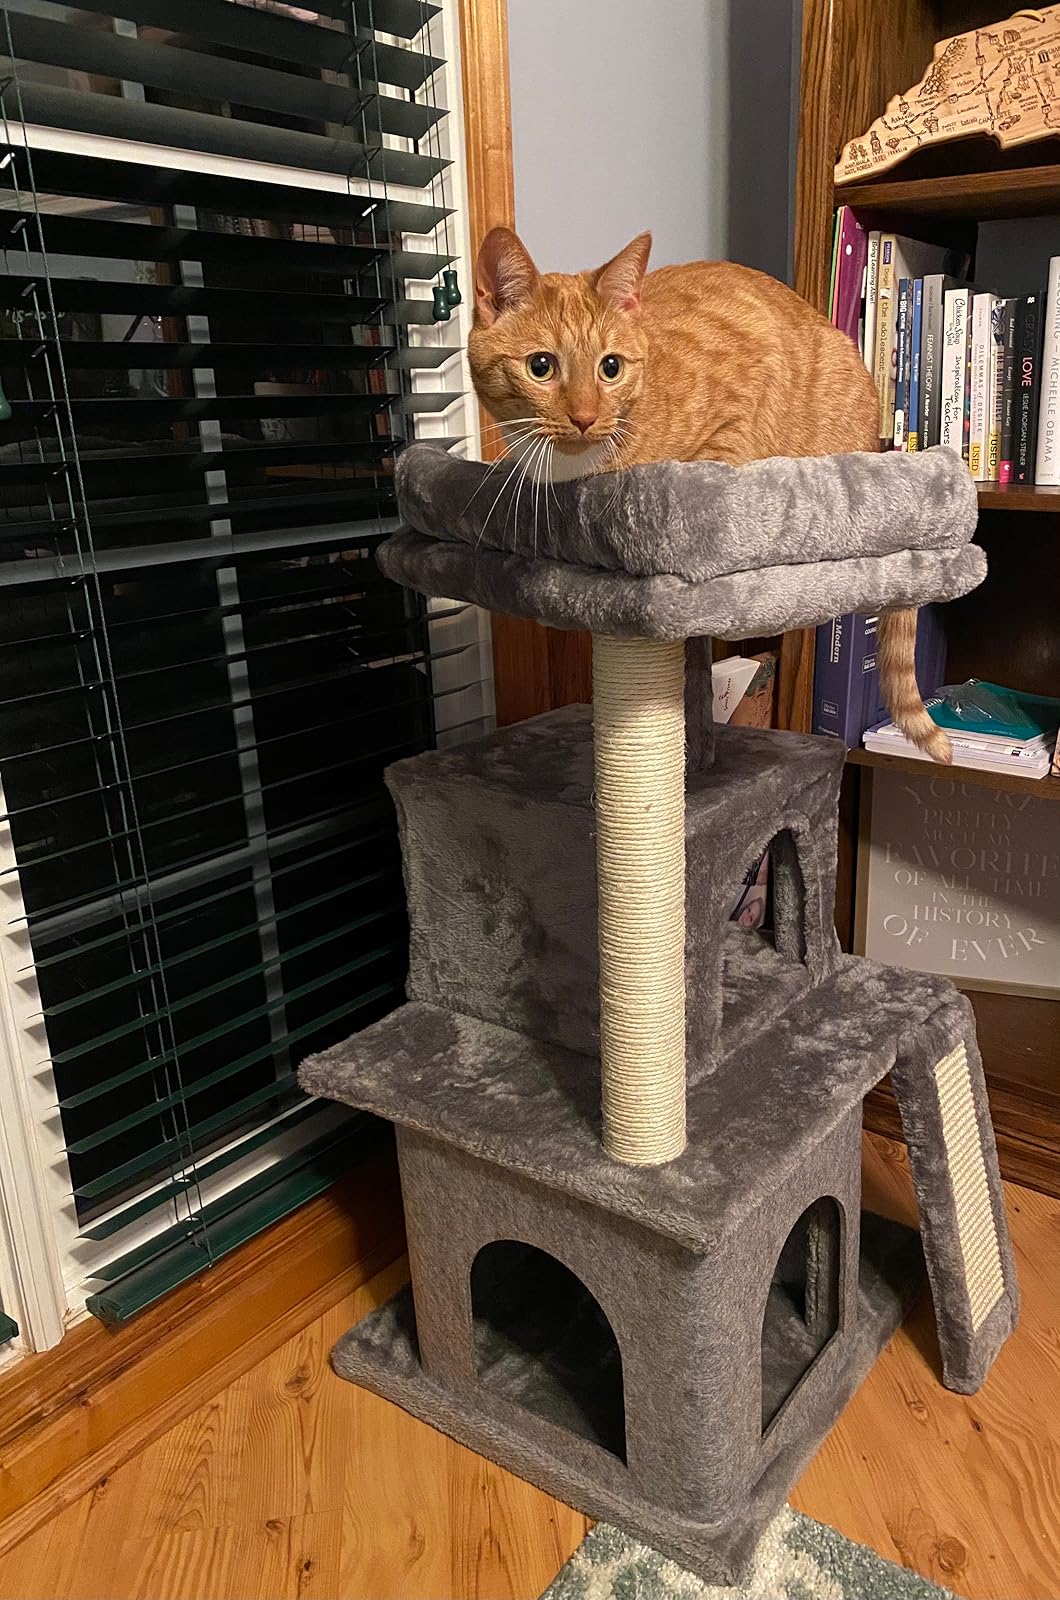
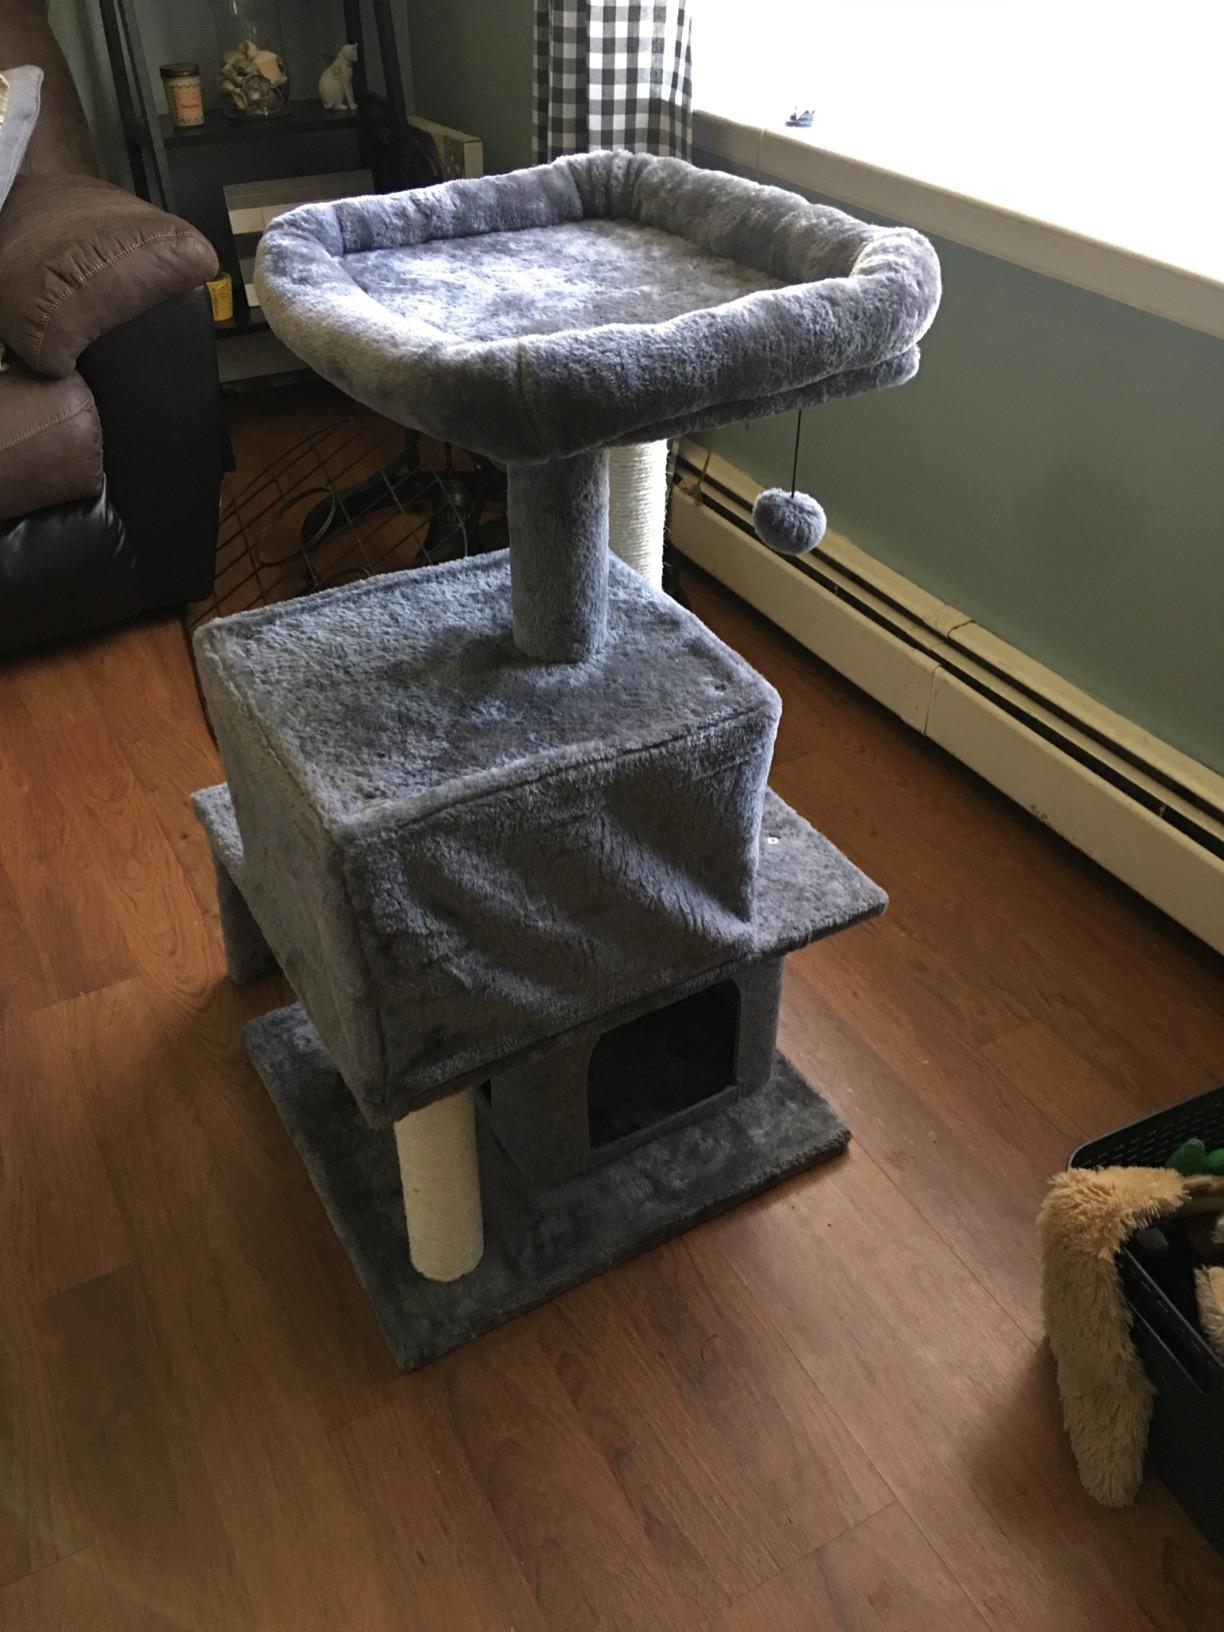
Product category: items_cat tree
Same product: yes